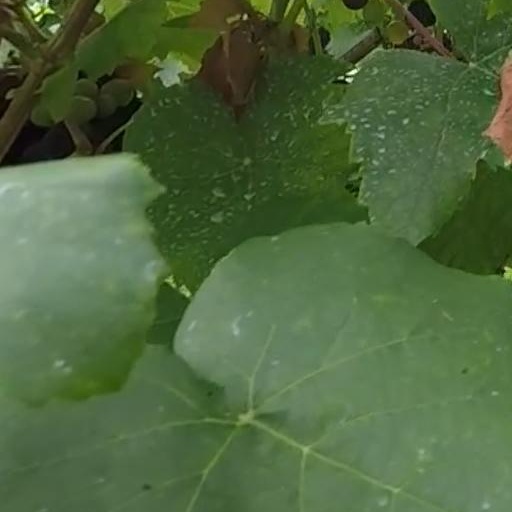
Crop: grape